Value of Earth

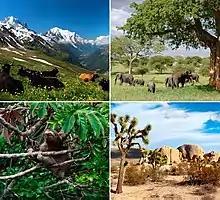

The value of Earth, i.e. the net worth of our planet, is a debated concept both in terms of the definition of value, as well as the scope of "Earth". Since most of the planet's substance is not available as a resource, "earth" has been equated with the sum of all ecosystem services as evaluated in ecosystem valuation or full-cost accounting.